Father Chrysanthus

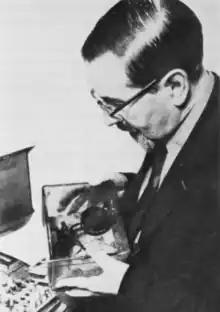
Chrysanthus holding a spider

Wilhelmus Egbertus Antonius Janssen (1 September 1905 – 4 May 1972), better known as Father Chrysanthus OFMCap, was a Dutch priest and biology teacher. He was known for his studies in arachnology. Initially he was concerned with the spiders of the Netherlands but he became a specialist on New Guinea spiders. Two spider species were named in his honor following his death.